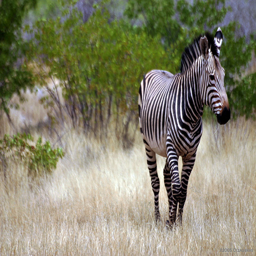
A zebra standing on a dry grass field next to a plant.
A zebra walking through the brush, in front of trees.
A zebra walks through the tall brown grass.
a zebra walking through the tall grass in front of some trees
A zebra walking the grass of the tundra